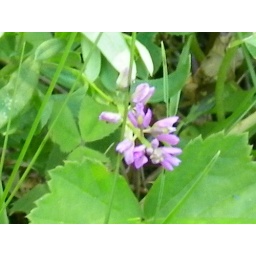
Here is another type of purple flower found in the field